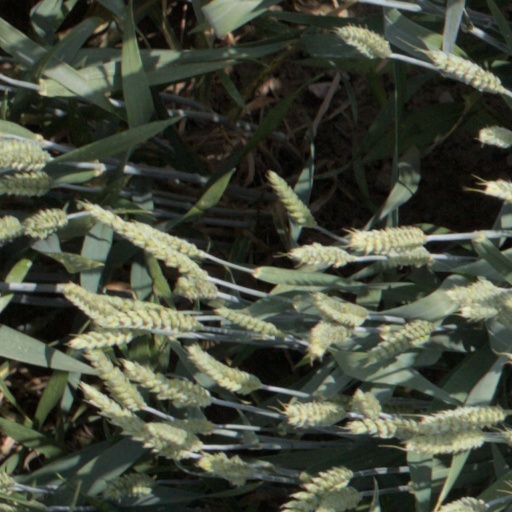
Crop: wheat